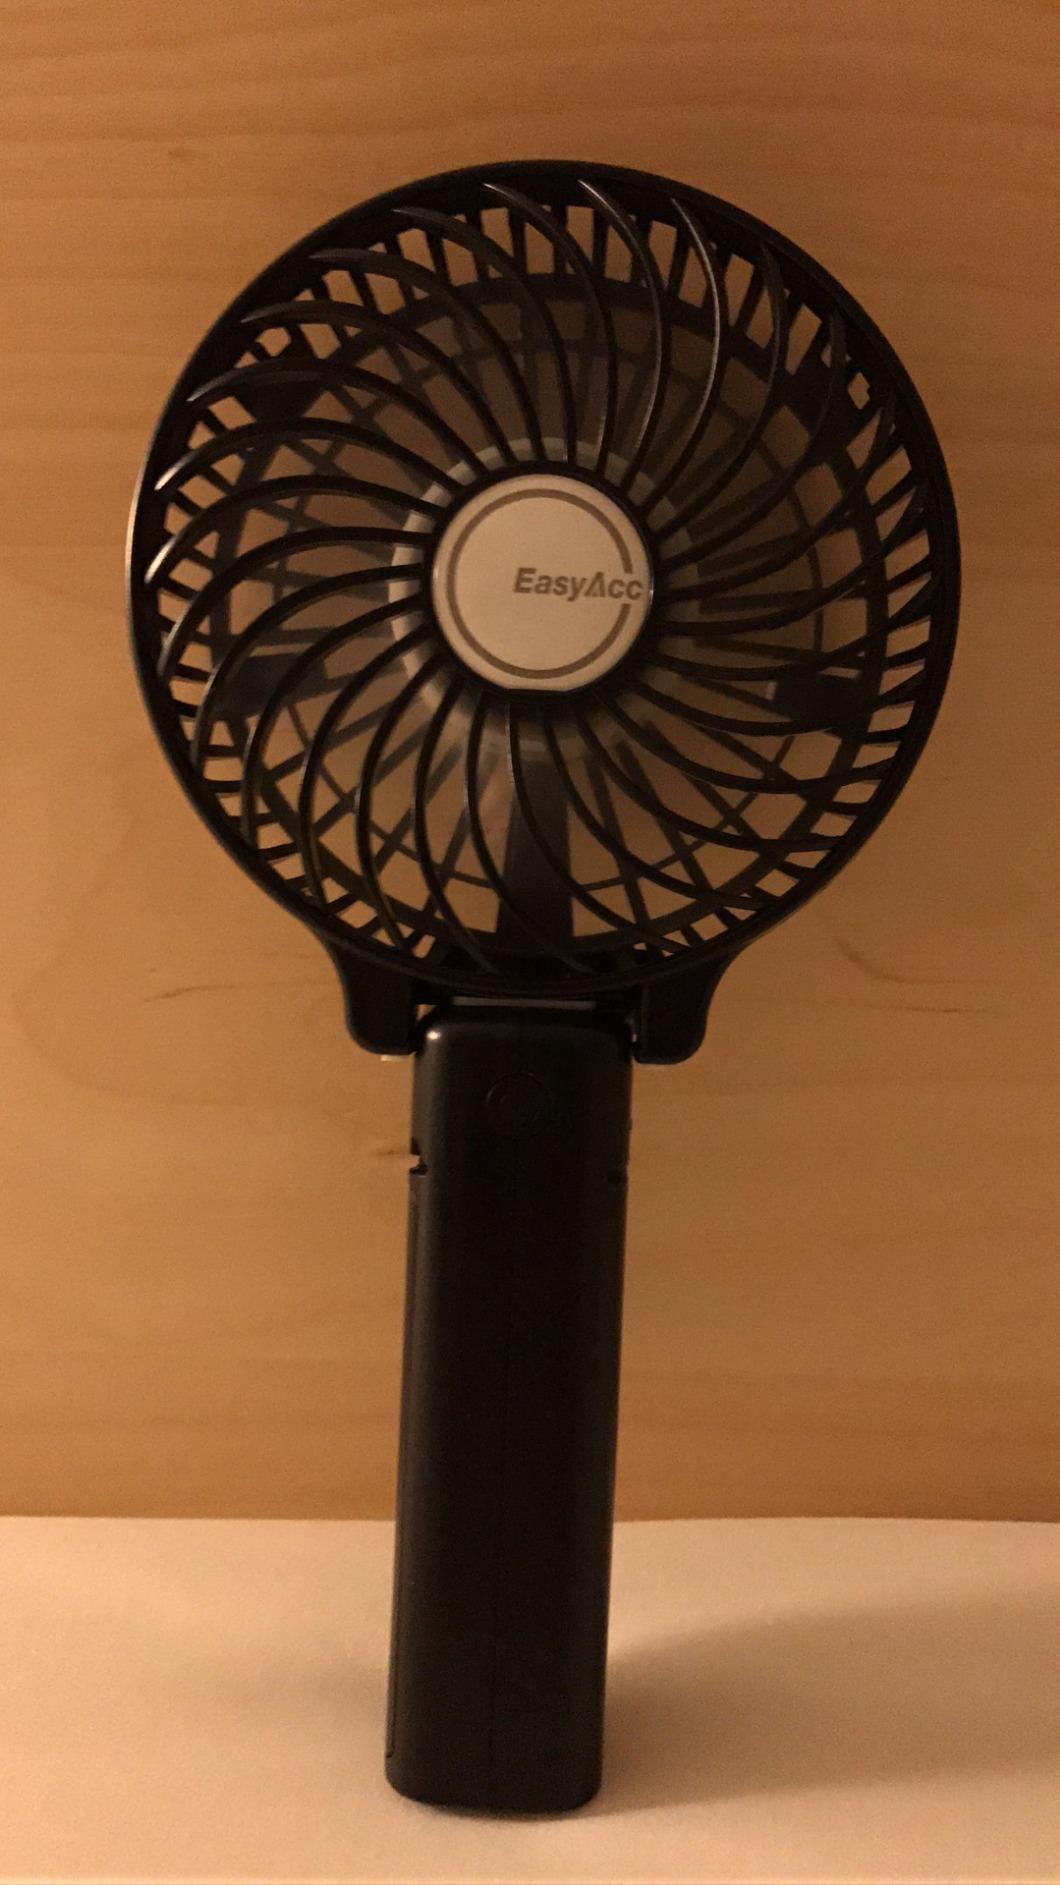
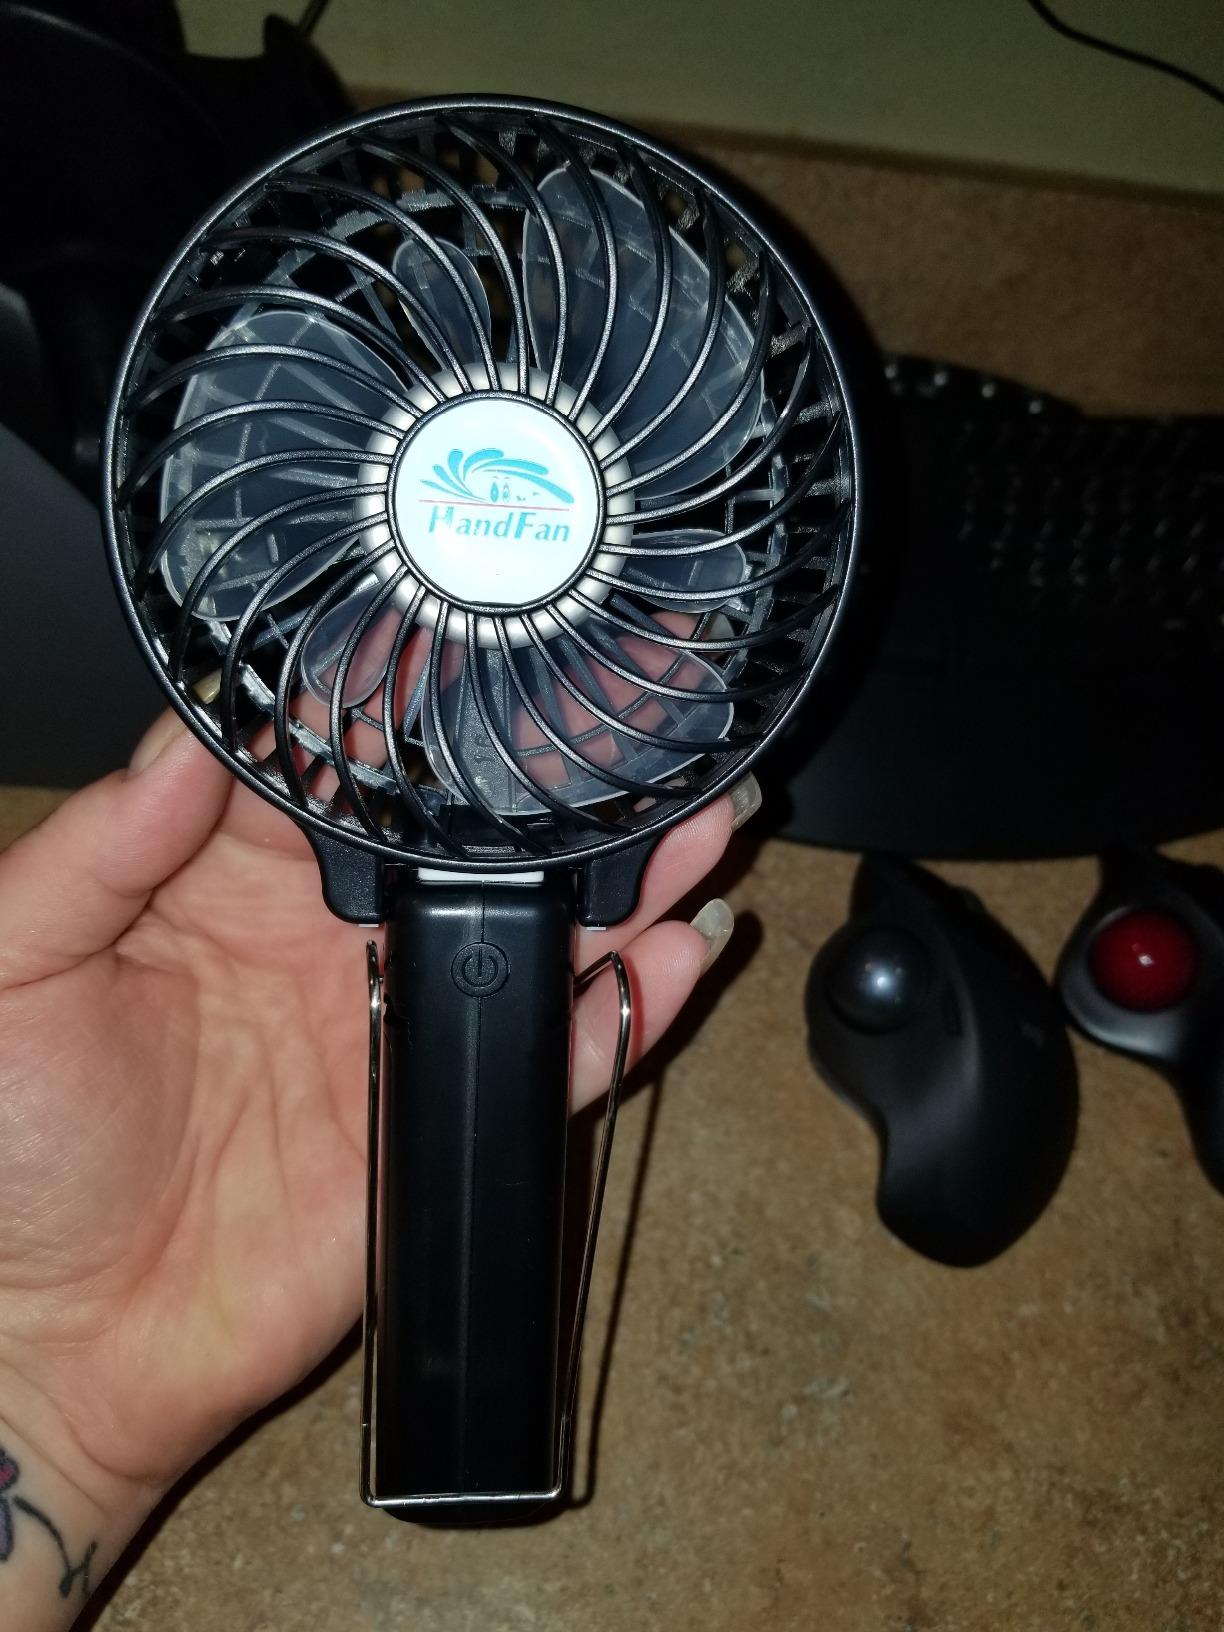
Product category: fan
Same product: no